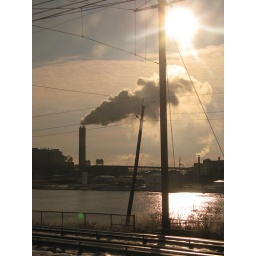
From my seat window in the train to Washington.